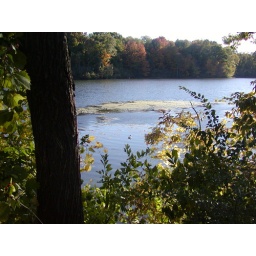
one duck in a lake